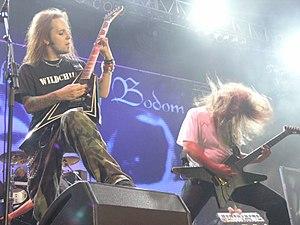
La discographie de Children of Bodom, un groupe de death metal mélodique de Espoo en Finlande.
La Finlande, en forme longue la république de Finlande, est un pays d'Europe du Nord, membre de l'Union européenne depuis 1995.